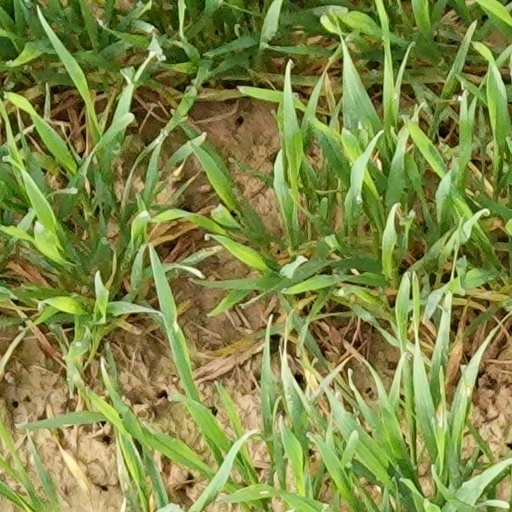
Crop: wheat